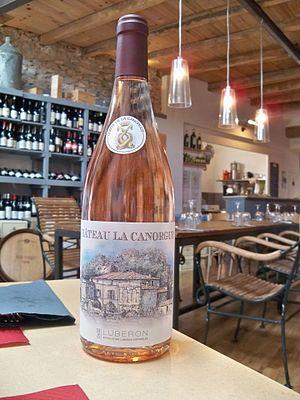
Bouteille de Chateau la Canorgue, Luberon AOC
Bonnieux est une commune française, située dans le département de Vaucluse en région Provence-Alpes-Côte d'Azur. On appelle ses habitants les Bonnieulais.
Le vignoble de la vallée du Rhône est un vignoble français s'étendant de part et d'autre du Rhône, de Vienne au nord jusqu'à Avignon au sud, sur un total de 1317 communes.
Le luberon est un vin d'appellation d'origine protégée produit par une partie du vignoble de la vallée du Rhône. Son ancien nom était le côtes-du-luberon.